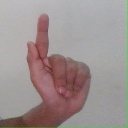
अक्षर: ळ